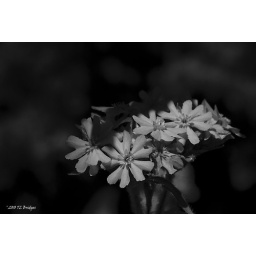
Tiny red flowers in macro-Black & white